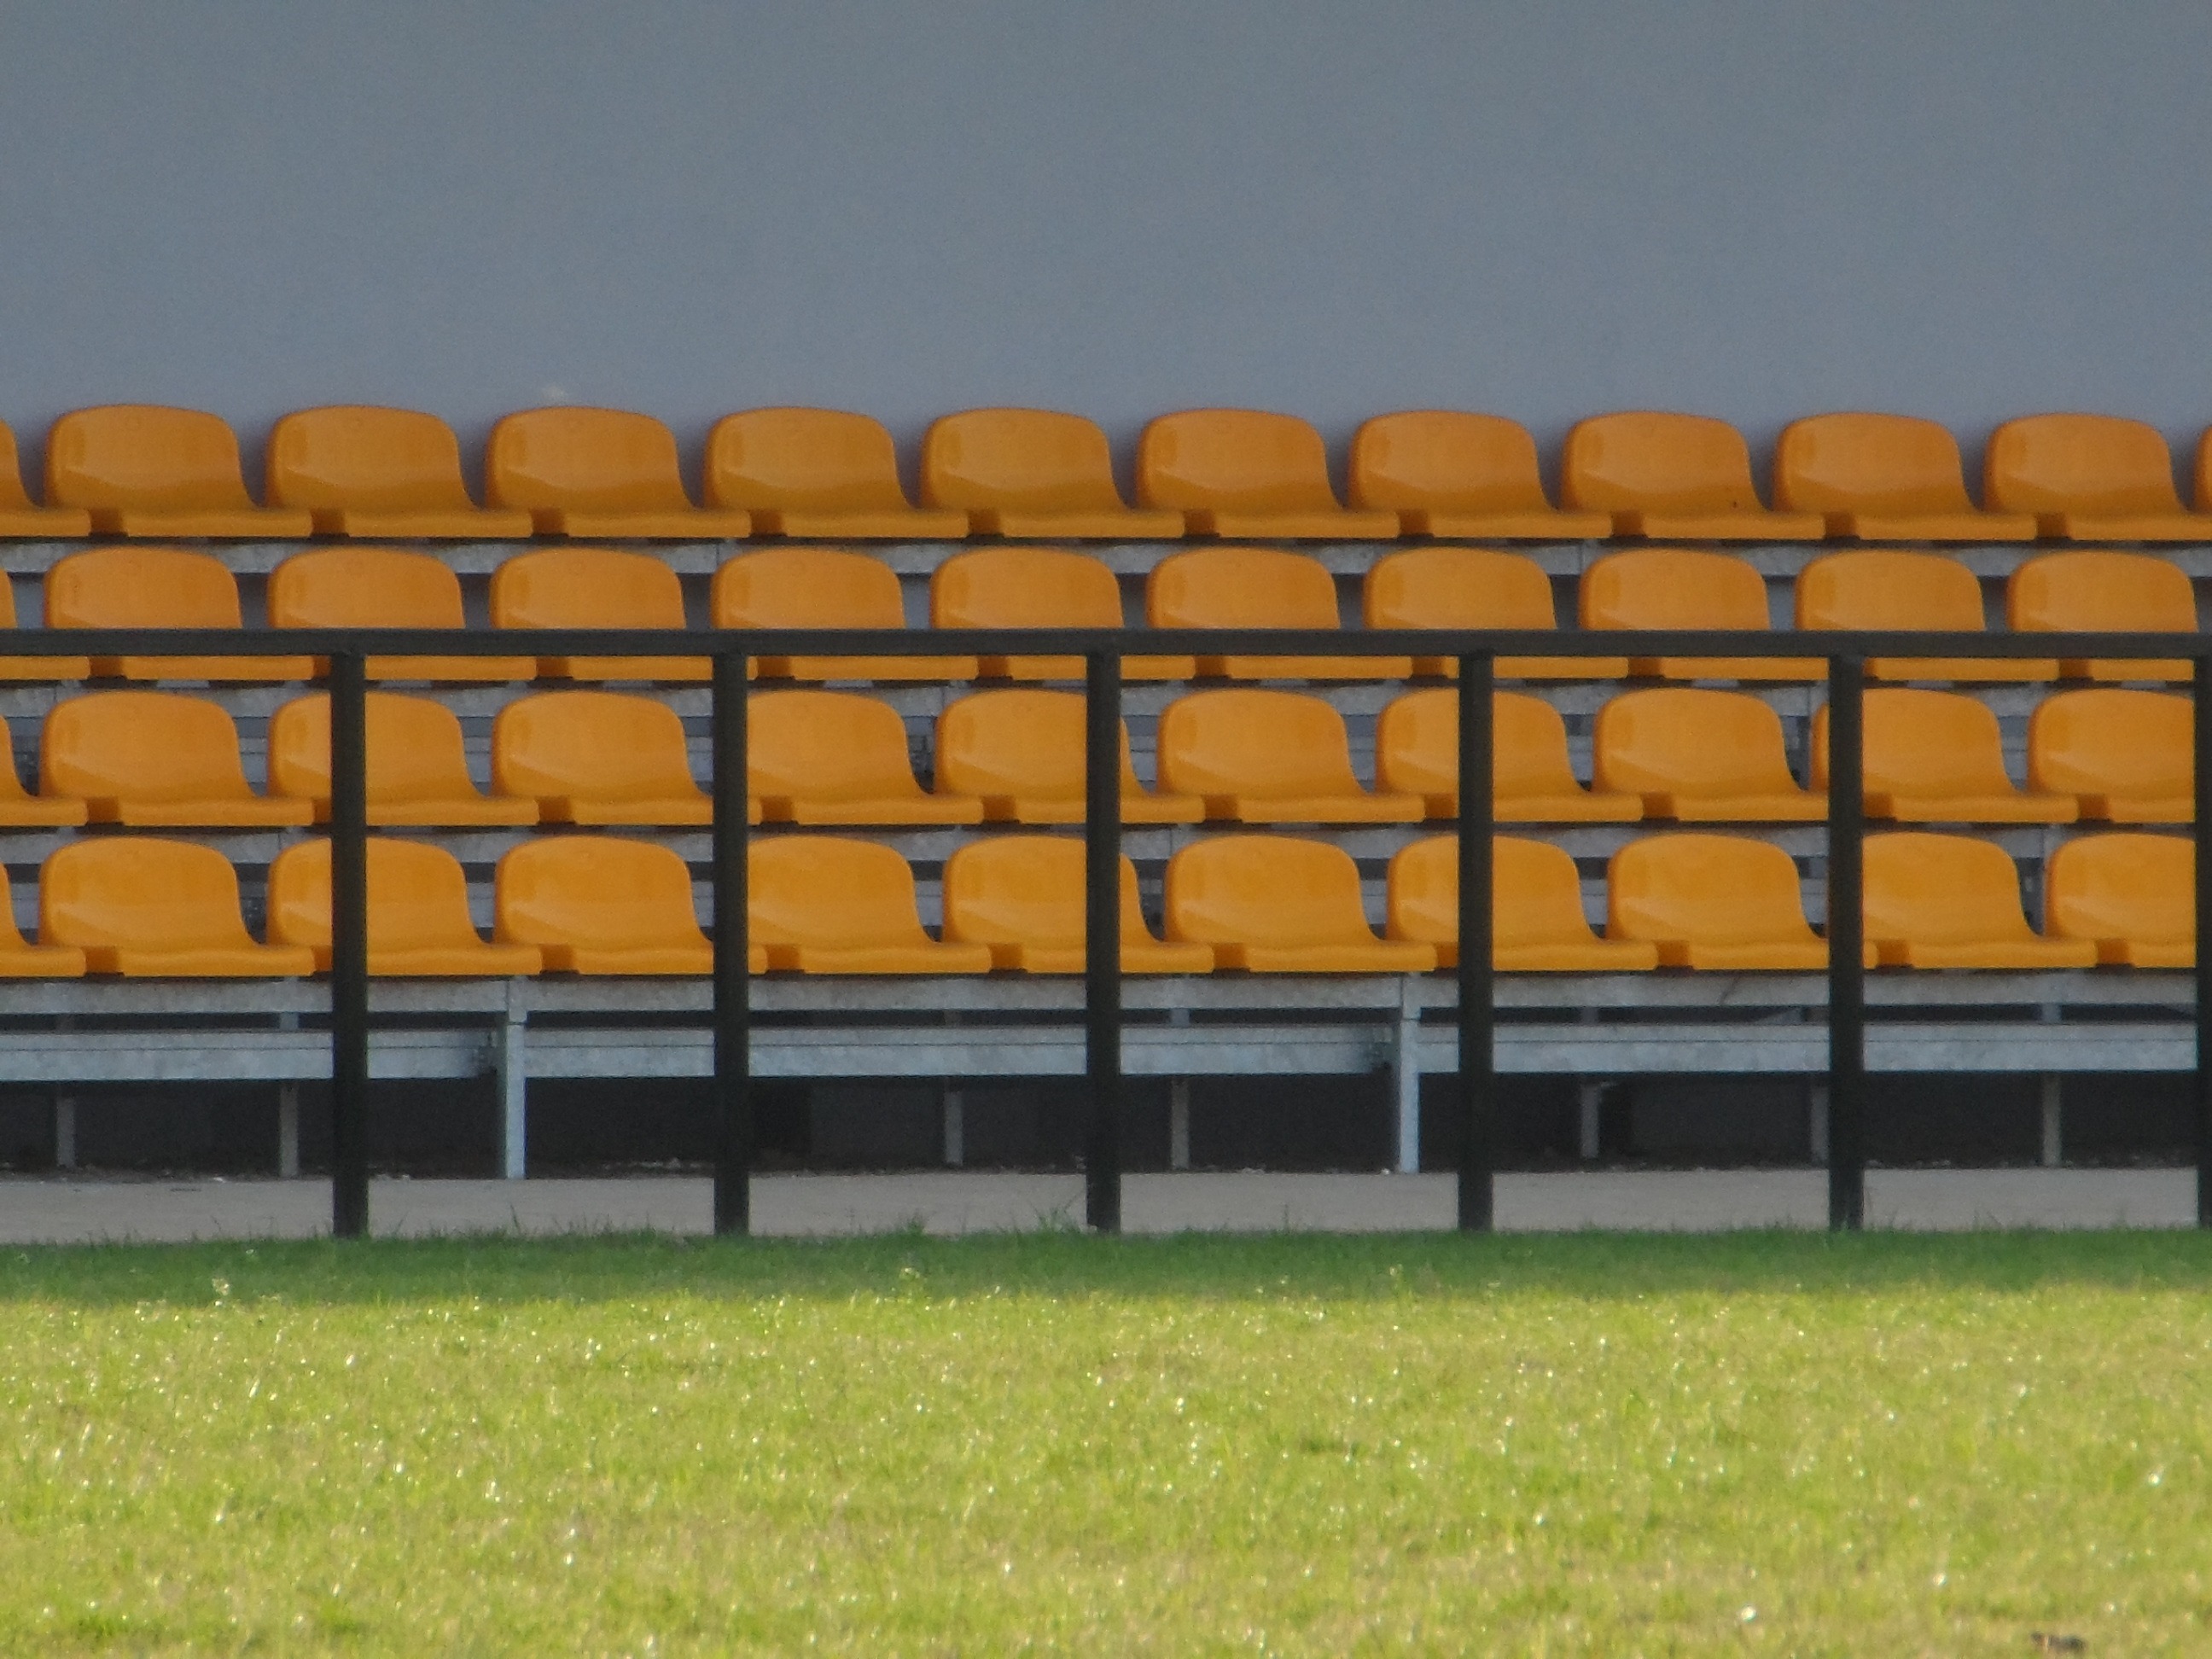
structure, stadium, baseball field, chairs, arena, net, armchair, stadion, the pitch, sport venue, outdoor structure